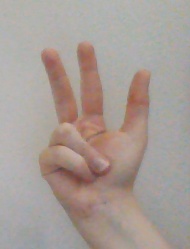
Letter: al